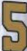
Number: 5